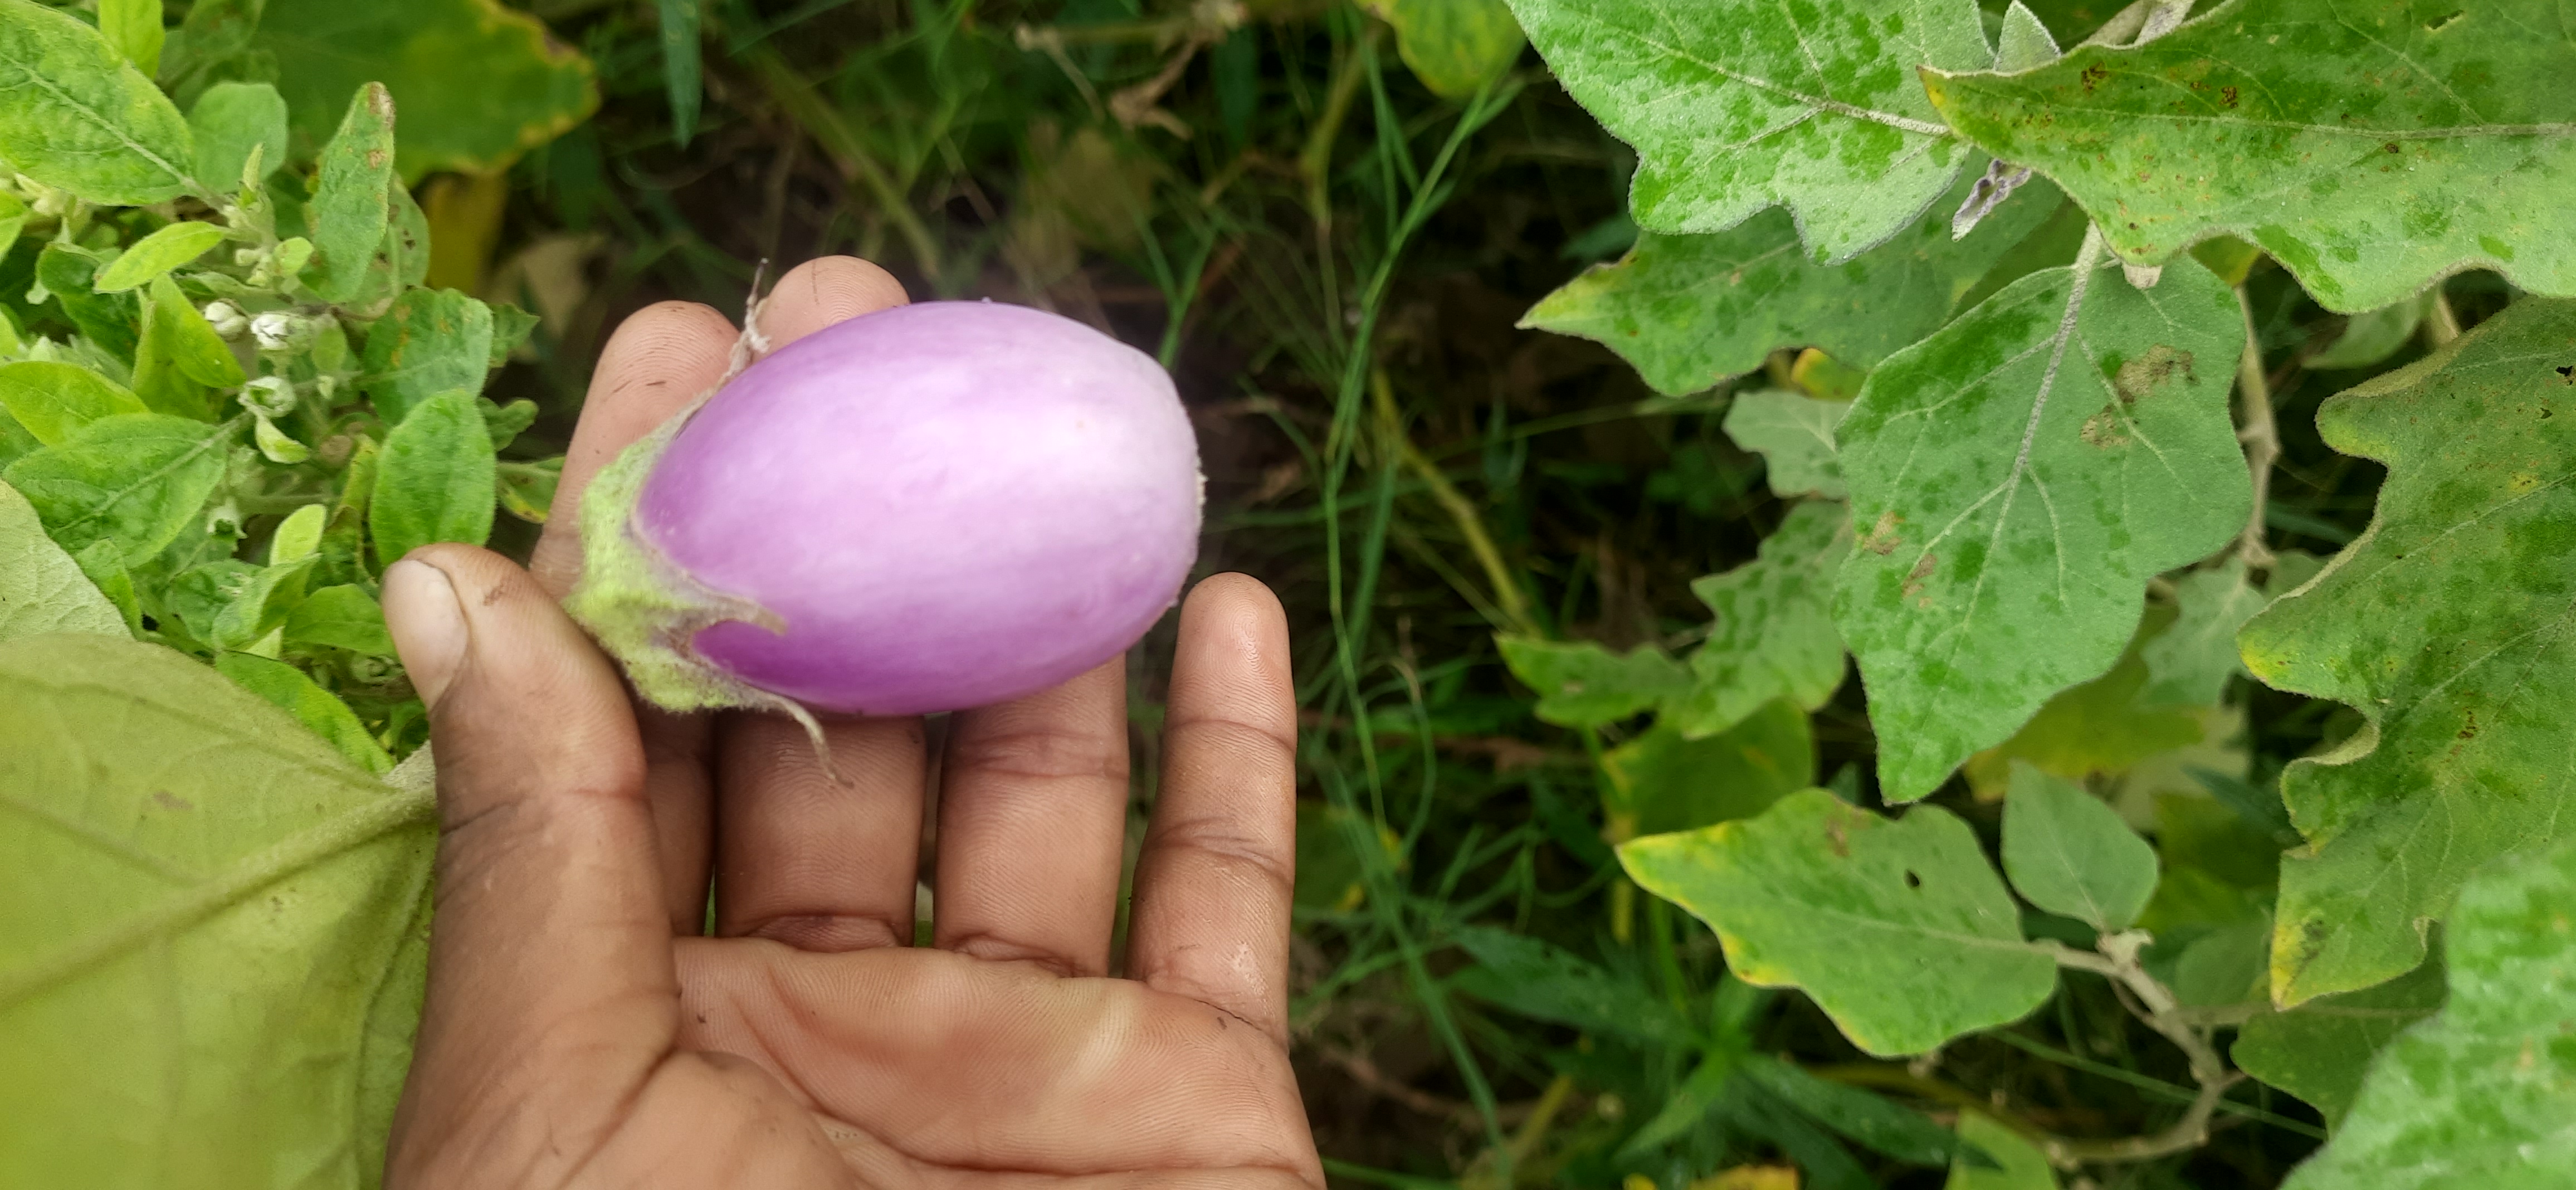
Label: Healty Brinjal